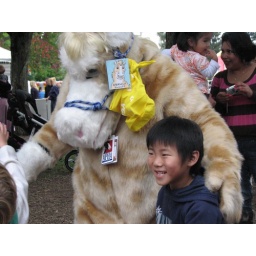
Well me in my costume a APHA painted horse that i made. and yes i'm pony size